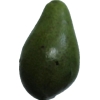
Label: green_avocado